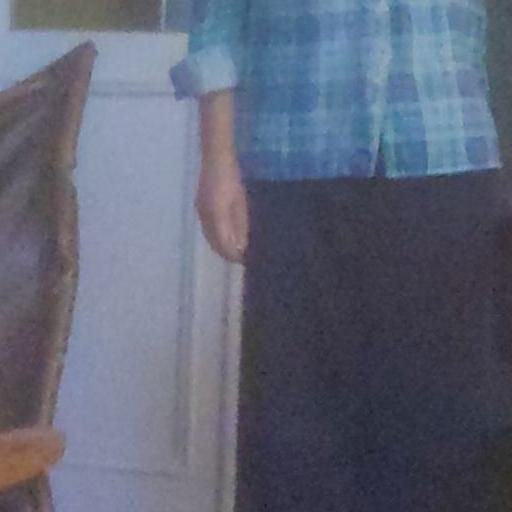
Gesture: no_gesture